Type O Negative

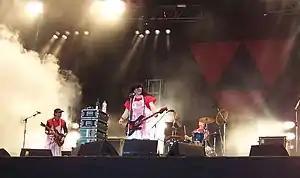
Peter Steele's previous band, Carnivore

Type O Negative's sixth studio album, "Life Is Killing Me" (originally called "The Dream Is Dead" after the closing song), was released in 2003. For this album, the band picked up the pace of their sound from the dirgeful slowness of "World Coming Down". Songs such as "Todd's Ship Gods (Above All Things)", "(We Were) Electrocute", and "I Don't Wanna Be Me" convey the band's classic elements of melody, though the song lengths were much shorter on this outing, the longest being the 7 and a half-minute "How Could She?", a list of female character names from television shows. The album includes a humorous cover of the song "Angry Inch" from the musical "Hedwig and the Angry Inch," detailing a sex change operation gone terribly wrong. Type O Negative left Roadrunner after the album's release, having fulfilled their contract for the label.